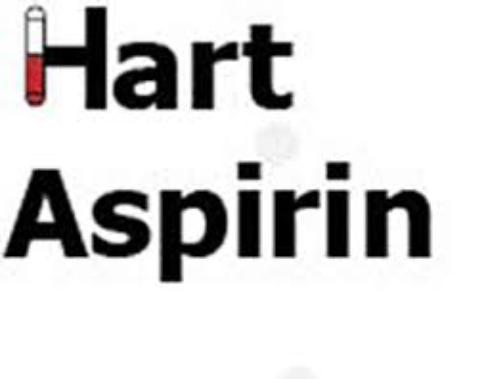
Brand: aspirin
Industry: Medical